Juan Olazábal Ramery

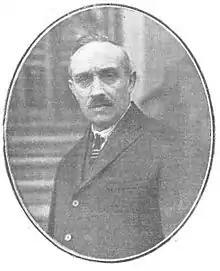

Juan Olazábal Ramery (1863–1937) was a Spanish Traditionalist politician, first as a Carlist, then as an Integrist, and eventually back in the Carlist ranks. In 1899-1901 he served in the Cortes, and in 1911-1914 he was a member of the Gipuzkoan diputación provincial. Between 1897 and 1936 he managed and edited the San Sebastián daily "". He is best known as the nationwide leader of Integrism, the grouping he led between 1907 and 1931.